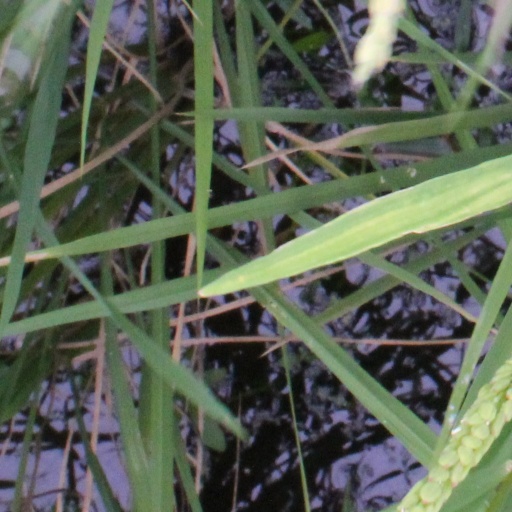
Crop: rice